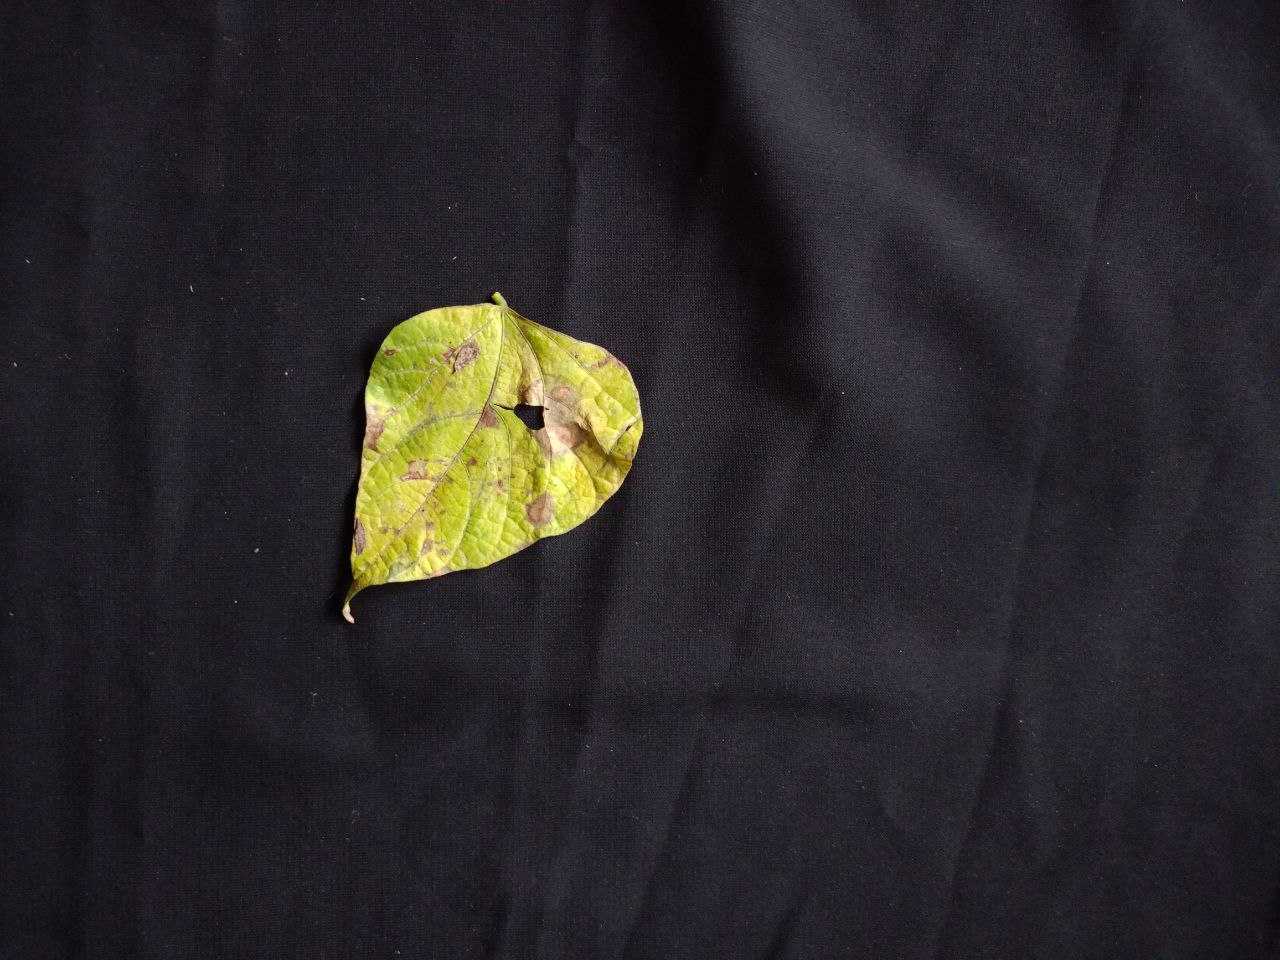
Crop: bean
Leaf condition: Blight